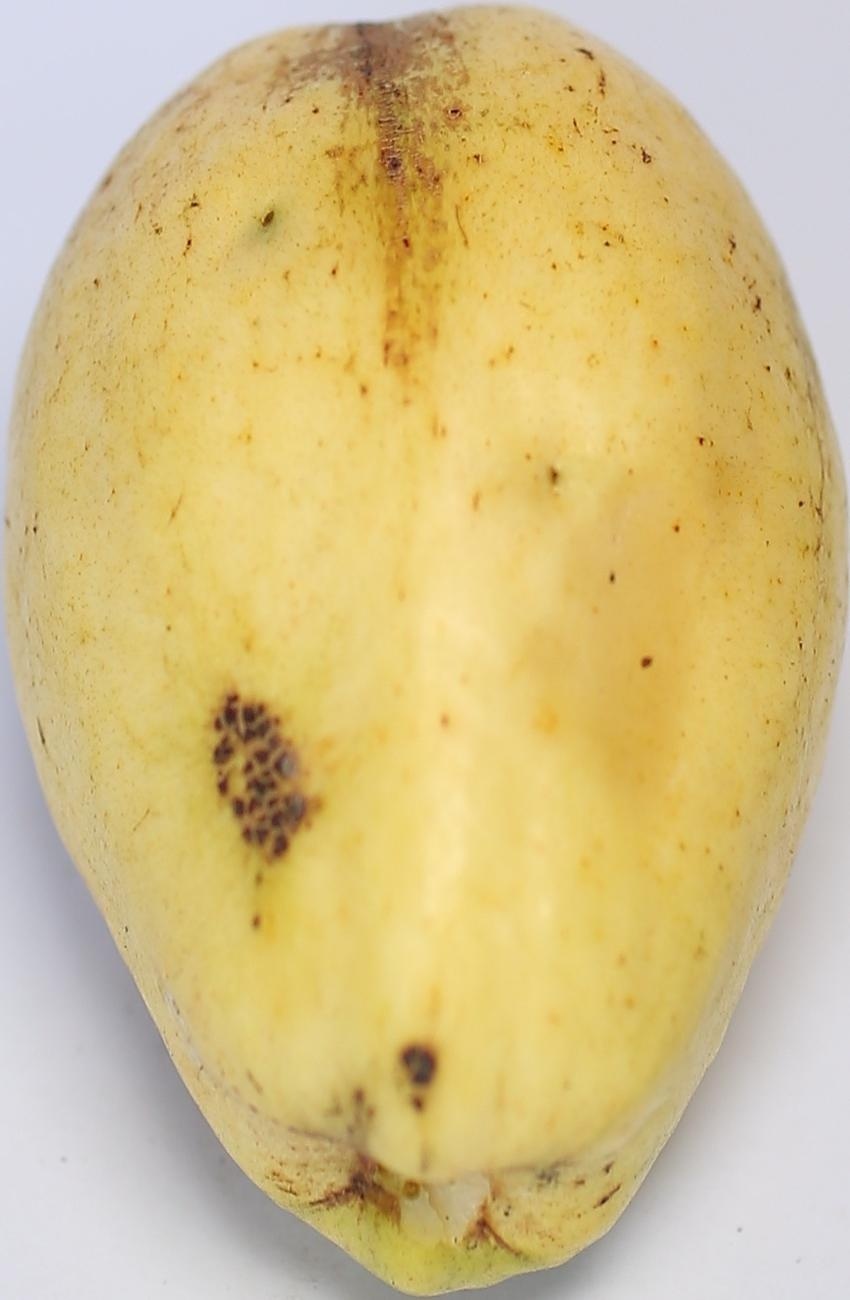
Maturity: ripe
Variety: thadhrami